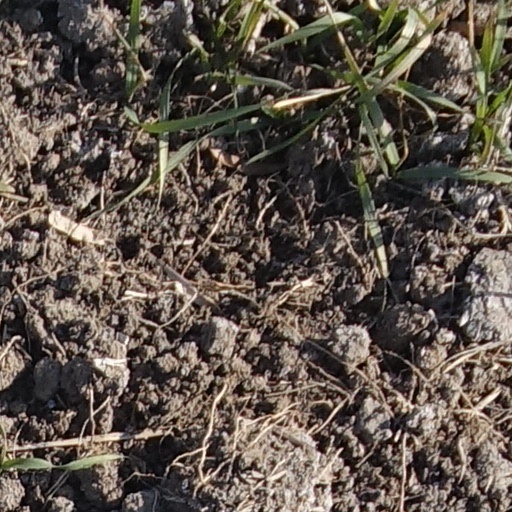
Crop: wheat